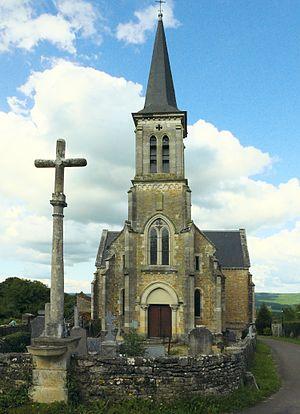
Colombier (Côte-d(Or). L'église